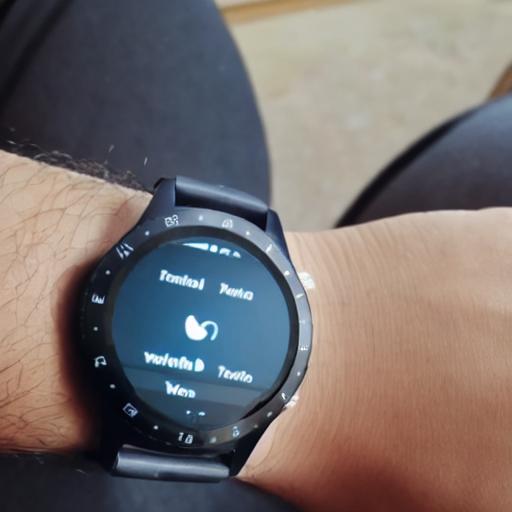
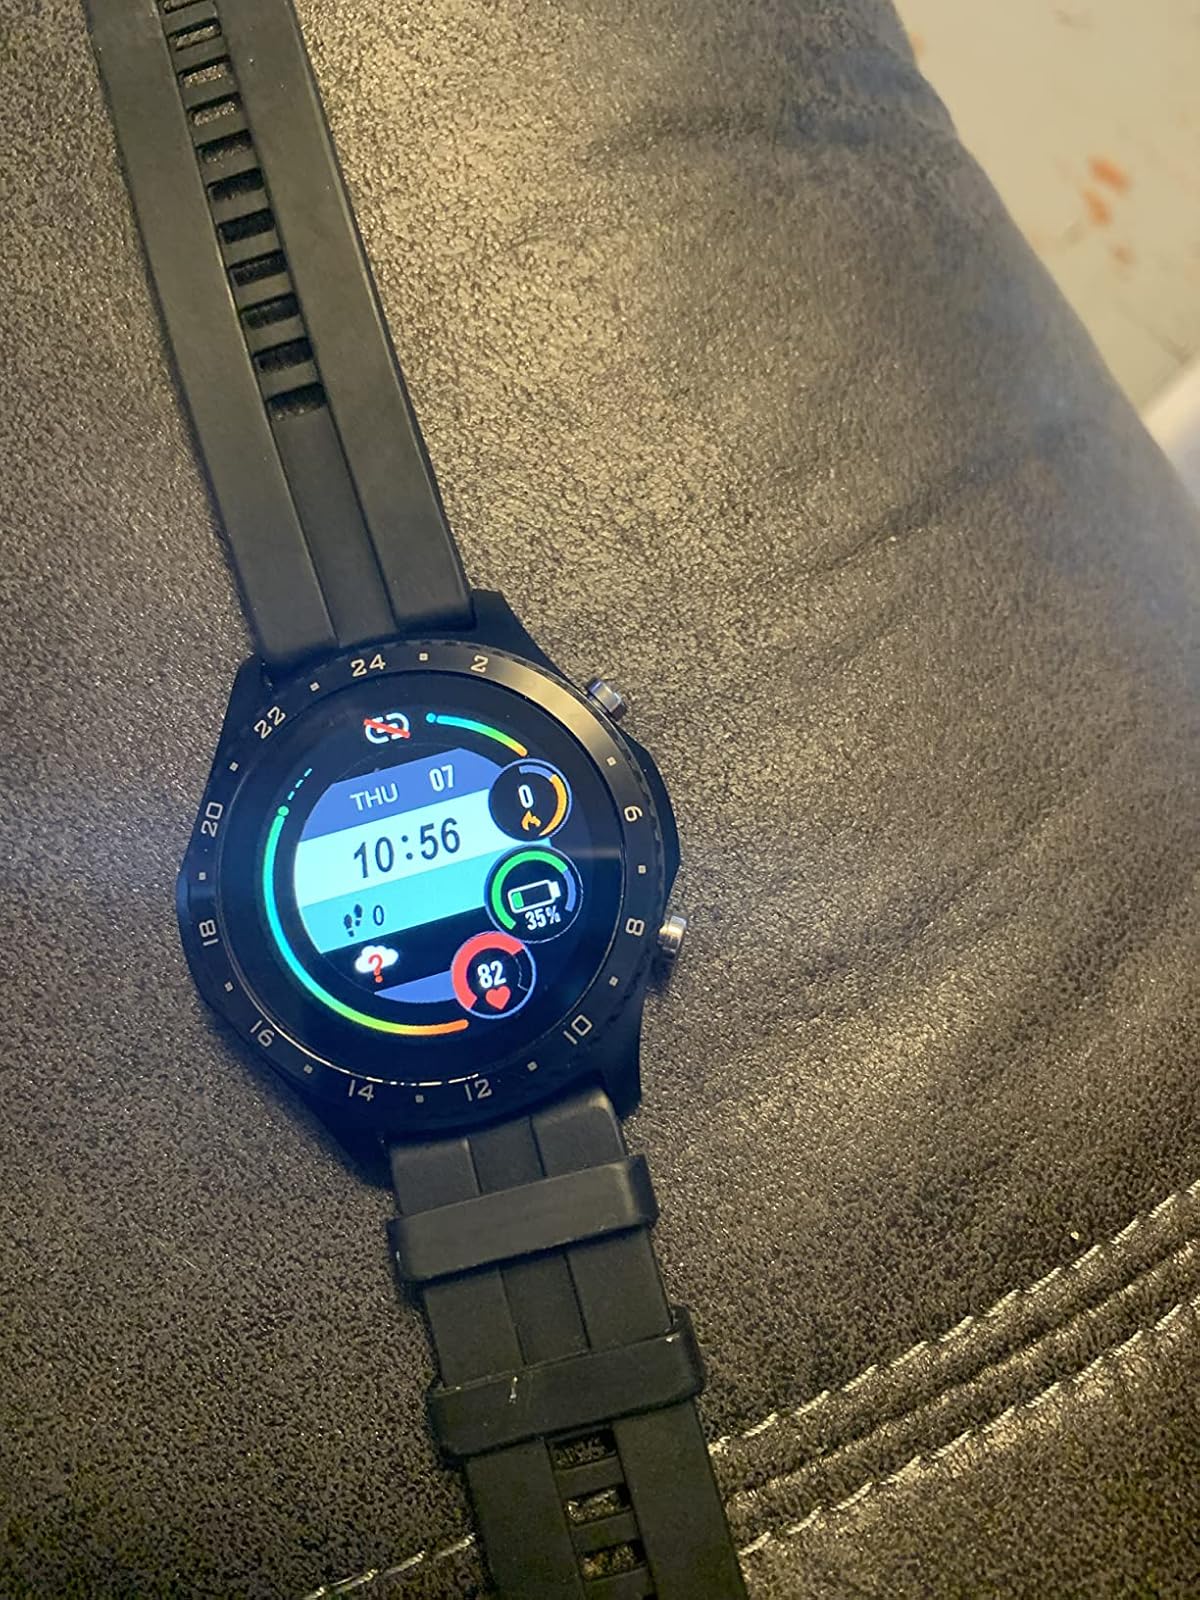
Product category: smartwatch
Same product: no